Volkan Aydın

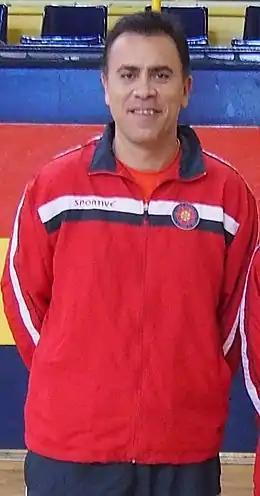

Volkan Aydın (born January 11, 1969, in Kelkit) is a retired Turkish basketball player who played from 1987 to 2001. He played for Efes Pilsen, Ülkerspor and Beşiktaş.